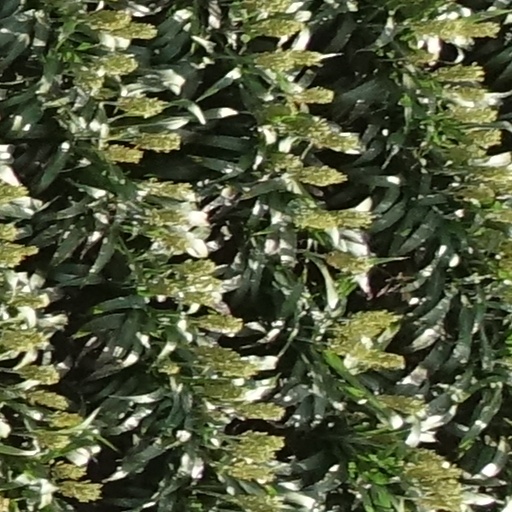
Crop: sorghum